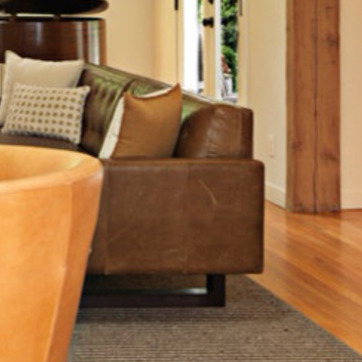
Material: leather